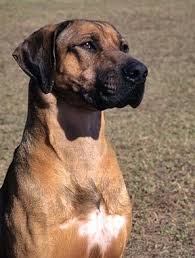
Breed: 230-n000080-Rhodesian_ridgeback